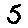
Label: 5